Nouriel Roubini

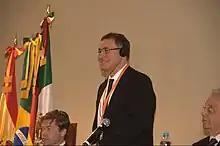
Roubini at the Global Governance event of the Monterrey Institute of Technology and Higher Education, Mexico City, 2012

In July 2012, Roubini predicted a global "perfect storm" in 2013, with economies all over the world slowing down or completely halting.